Sky position (RA, Dec in degrees): 199.781, 2.788
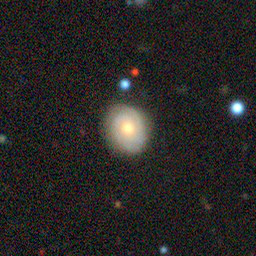
Galaxy morphology: Unbarred Tight Spiral Galaxies